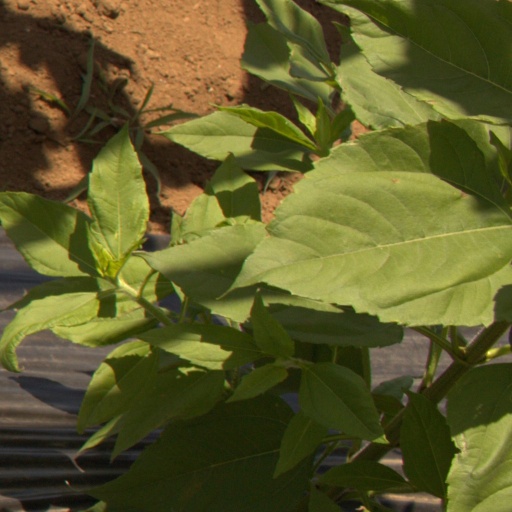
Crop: Jerusalem artichoke